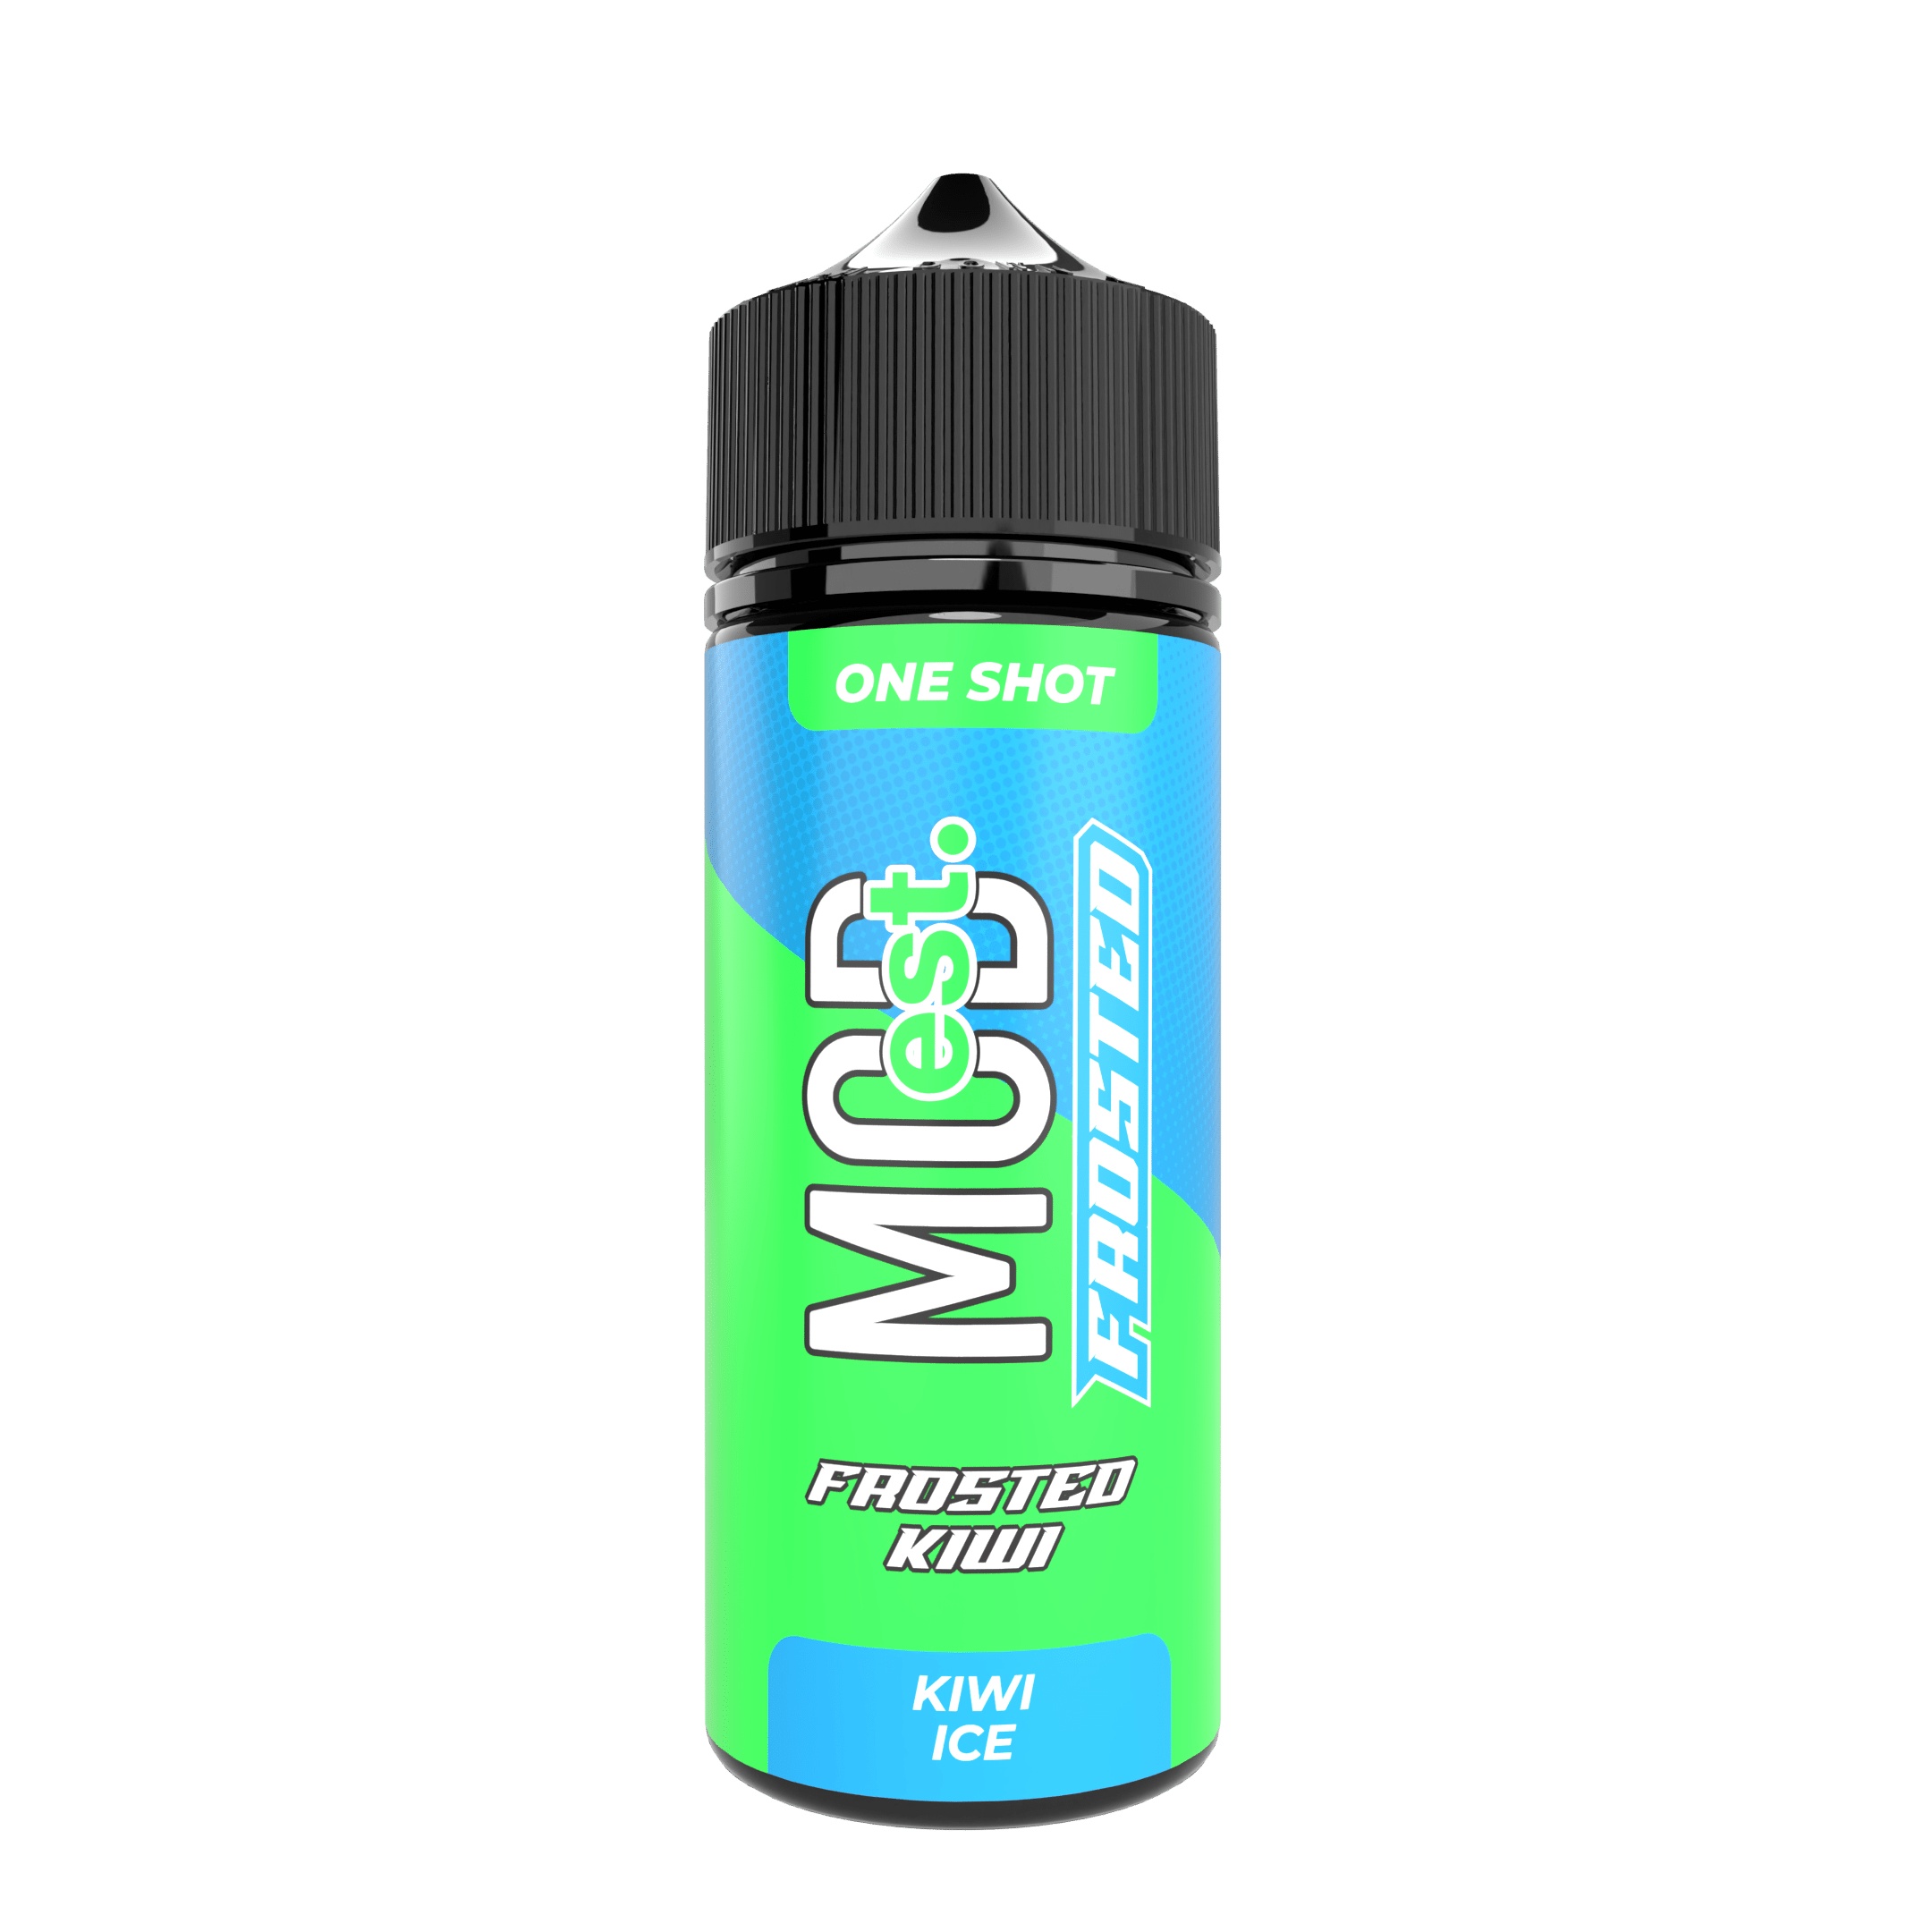
Modest Frosted Kiwi Flavor Shot
Brand: Five Points E-Liquid
Kiwi Ice Flavor Shot 120ml Bottle with 30ml liquid.
Category: Food, Beverages & Tobacco > Tobacco Products > Vaporizers & Electronic Cigarettes > E-Liquid